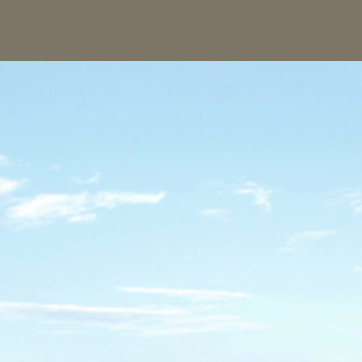
Material: sky